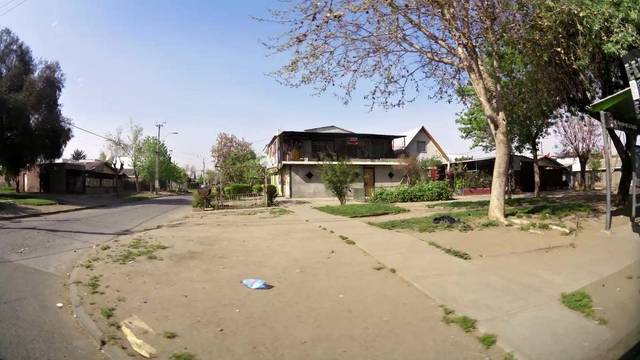
Region: Chile
Coordinates: -33.414, -70.756